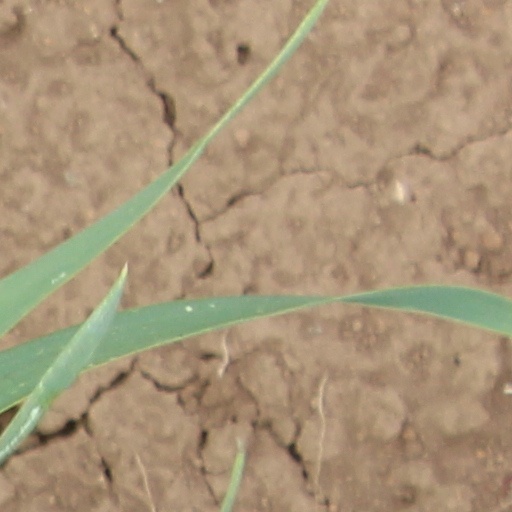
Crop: wheat